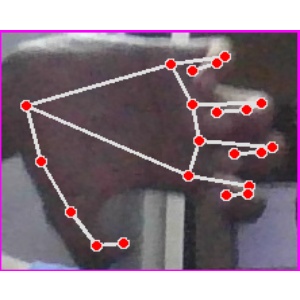
अक्षर: त